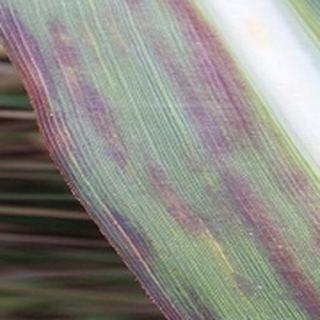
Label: sugarcane_bacterial_blight